Salem Parkway (North Carolina)

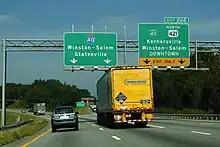
Interstate 40 approaching Interstate 40 Business in Colfax

Since its opening in 1960, the Hawthorne Curve, a 10° S-curve overpass of Hawthorne Road, became an infamous accident-prone location; typically speed related, cars and trucks wrecking against the curve and in some cases jumping the guard rail and falling off the overpass. Blame for the curve mostly fell on then Winston-Salem Mayor Marshall Kurfees, who is believed to have ordered the curve to protect political allies who owned businesses on Hawthorne Road and First Street. Kurfees spent the rest of his life denying the allegation, stating that the engineers designed it while he had no input to the project. Over the years, several studies were done and various little fixes were made to improve the situation including a reduced speed zone, better guardrails and the installation of blinking lights and flashing warning signs. In January 1998, the first major improvement in 40 years started with the realignment of Hawthorne Curve. At a cost of $26 million, construction lasted for two years building a new overpass and reshaping the sharp curve to a more gentle one. It was completed seven months early in the middle of 2000.